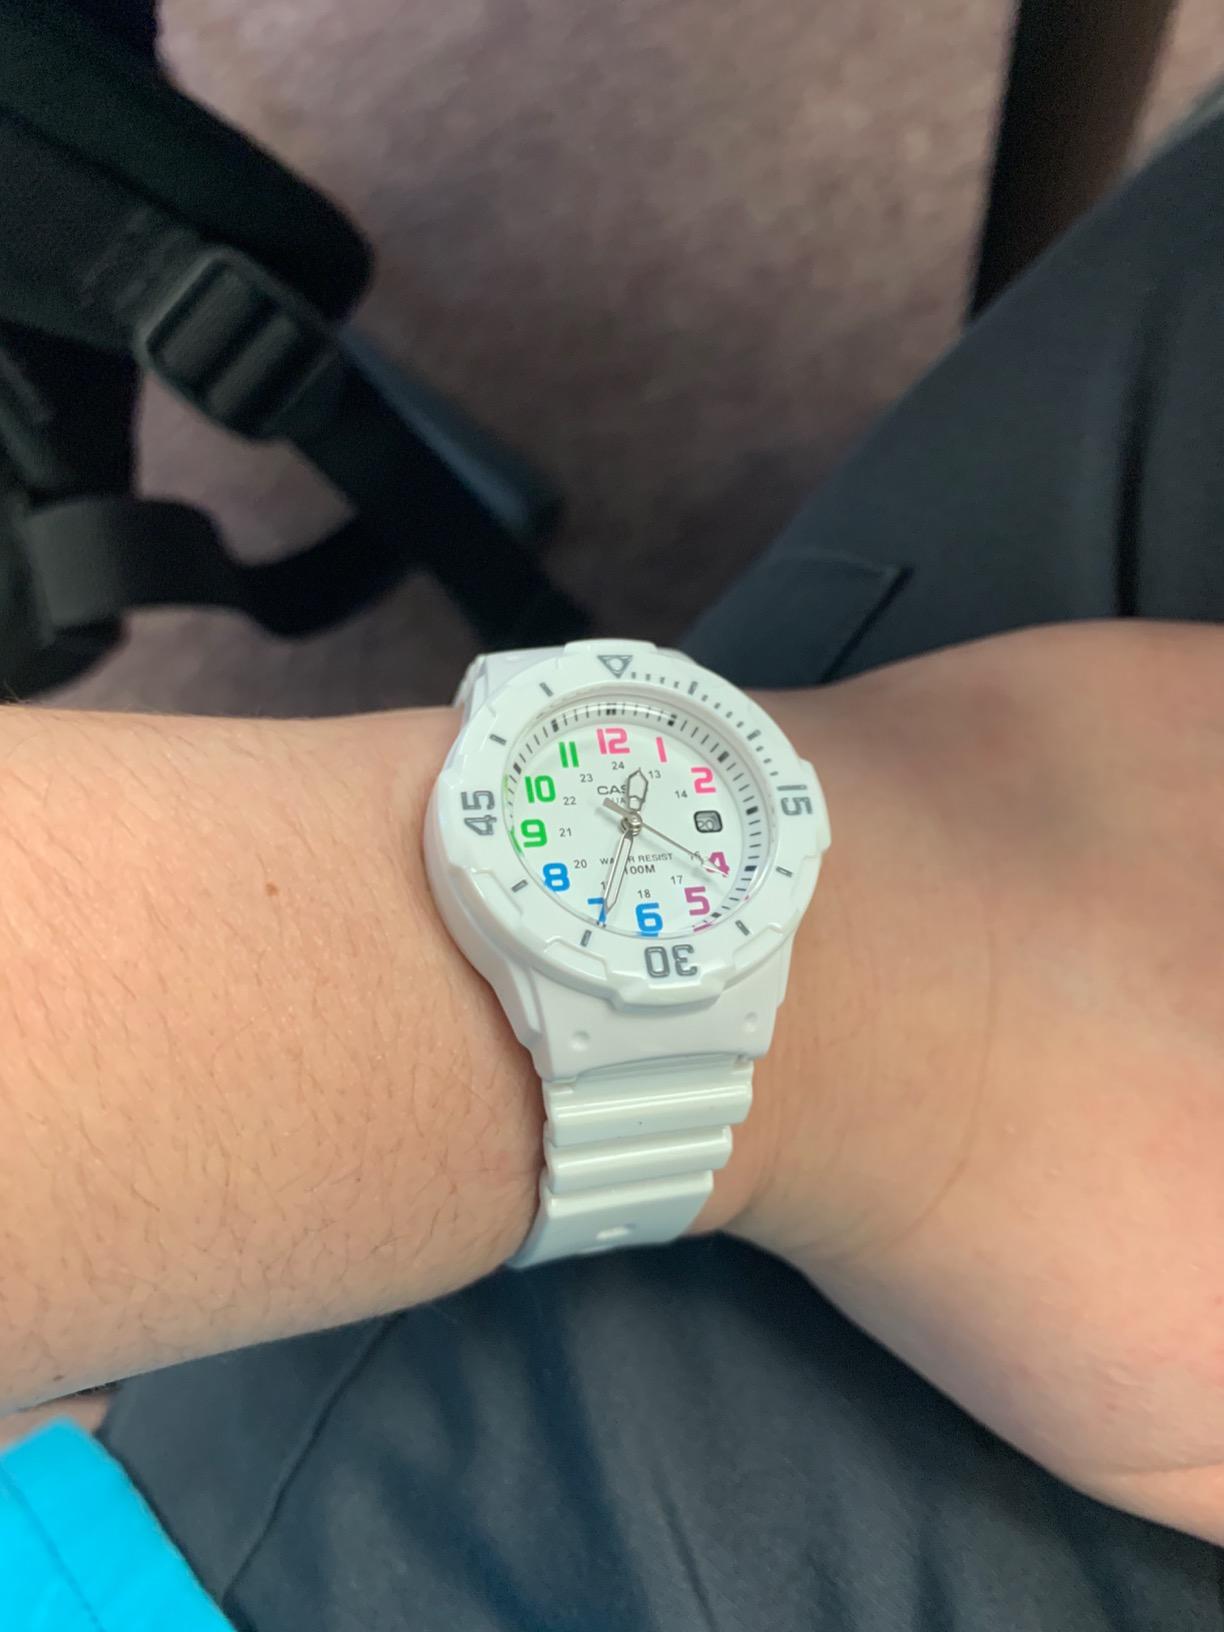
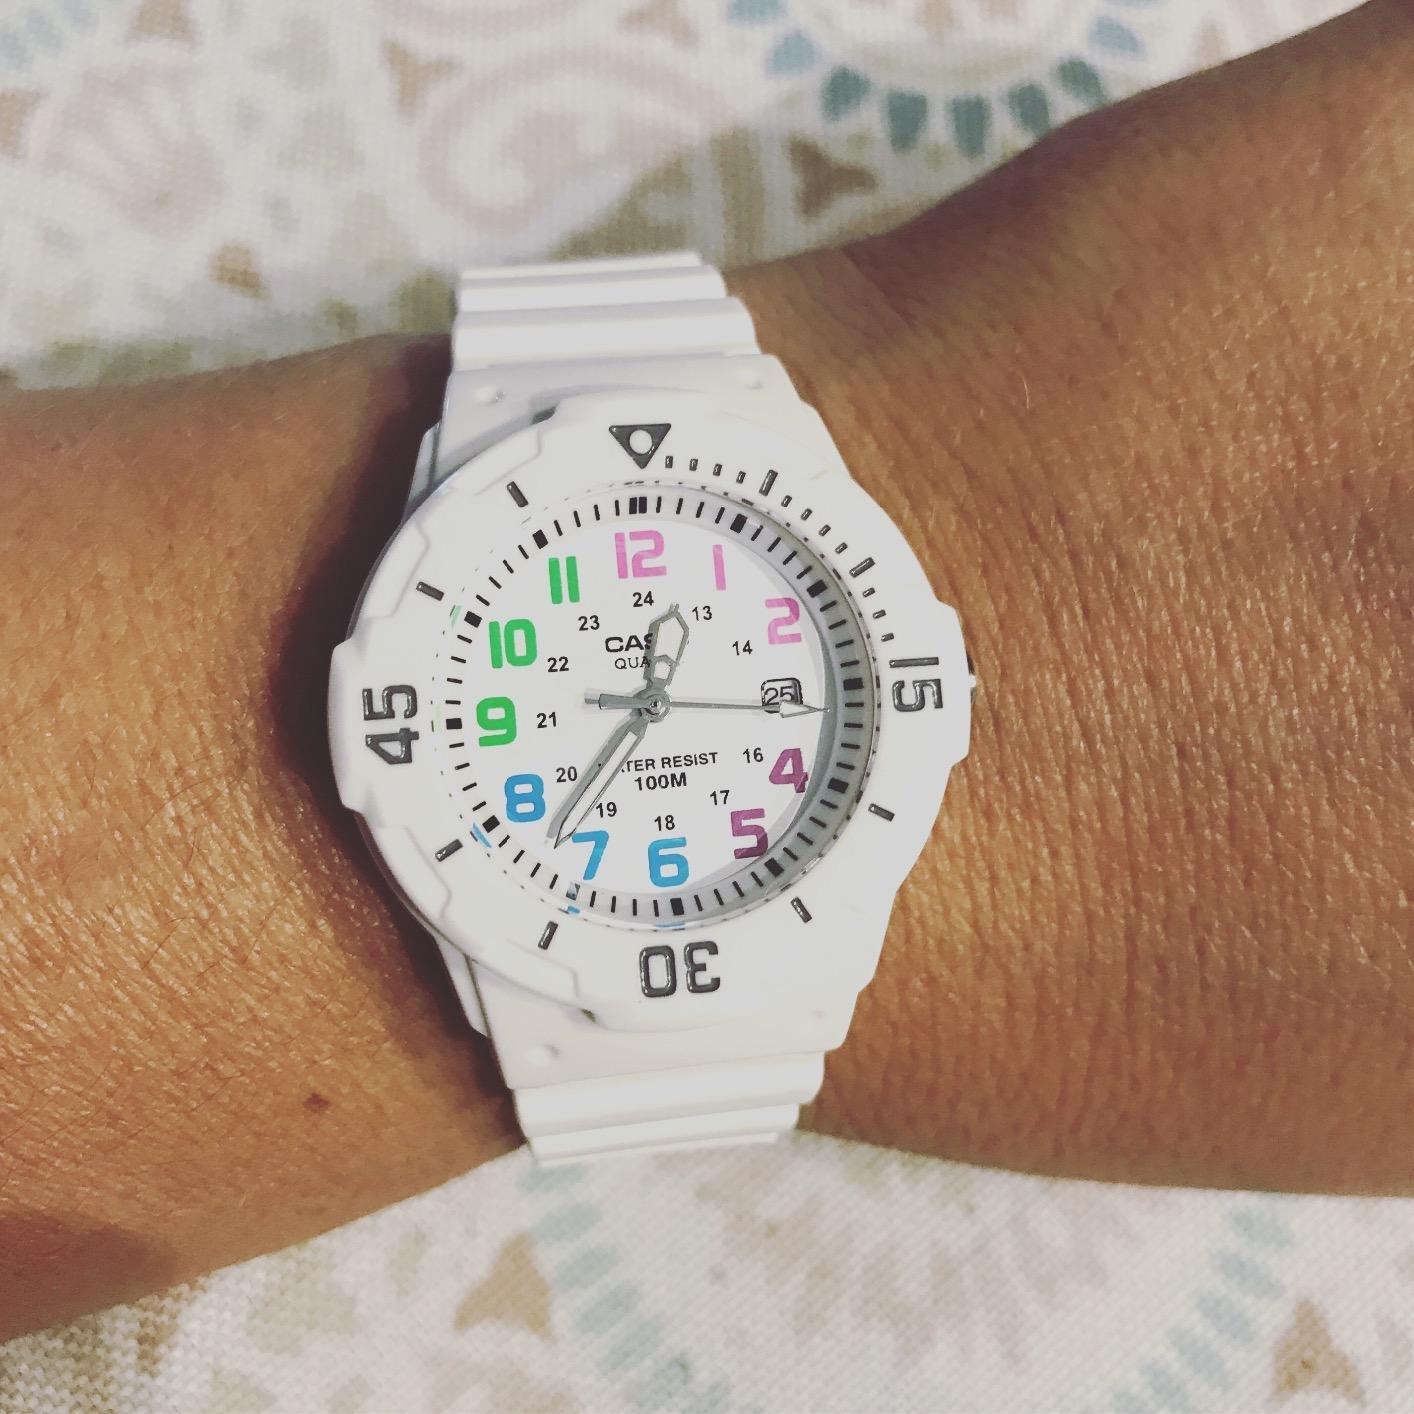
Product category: accessories_watch
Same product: yes